Amatus (archbishop of Bordeaux)

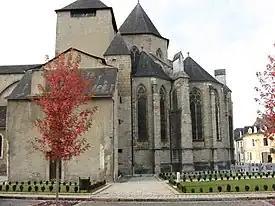
The former Oloron Cathedral, now St Mary's Church

Amatus was an eleventh-century French prelate, Catholic Bishop and Papal Legate.